Arto Savolainen

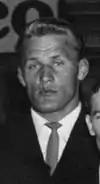
Arto Savolainen in 1965.

Arto Savolainen (born 3 February 1941) is a Finnish wrestler. He competed in the men's freestyle lightweight at the 1964 Summer Olympics.